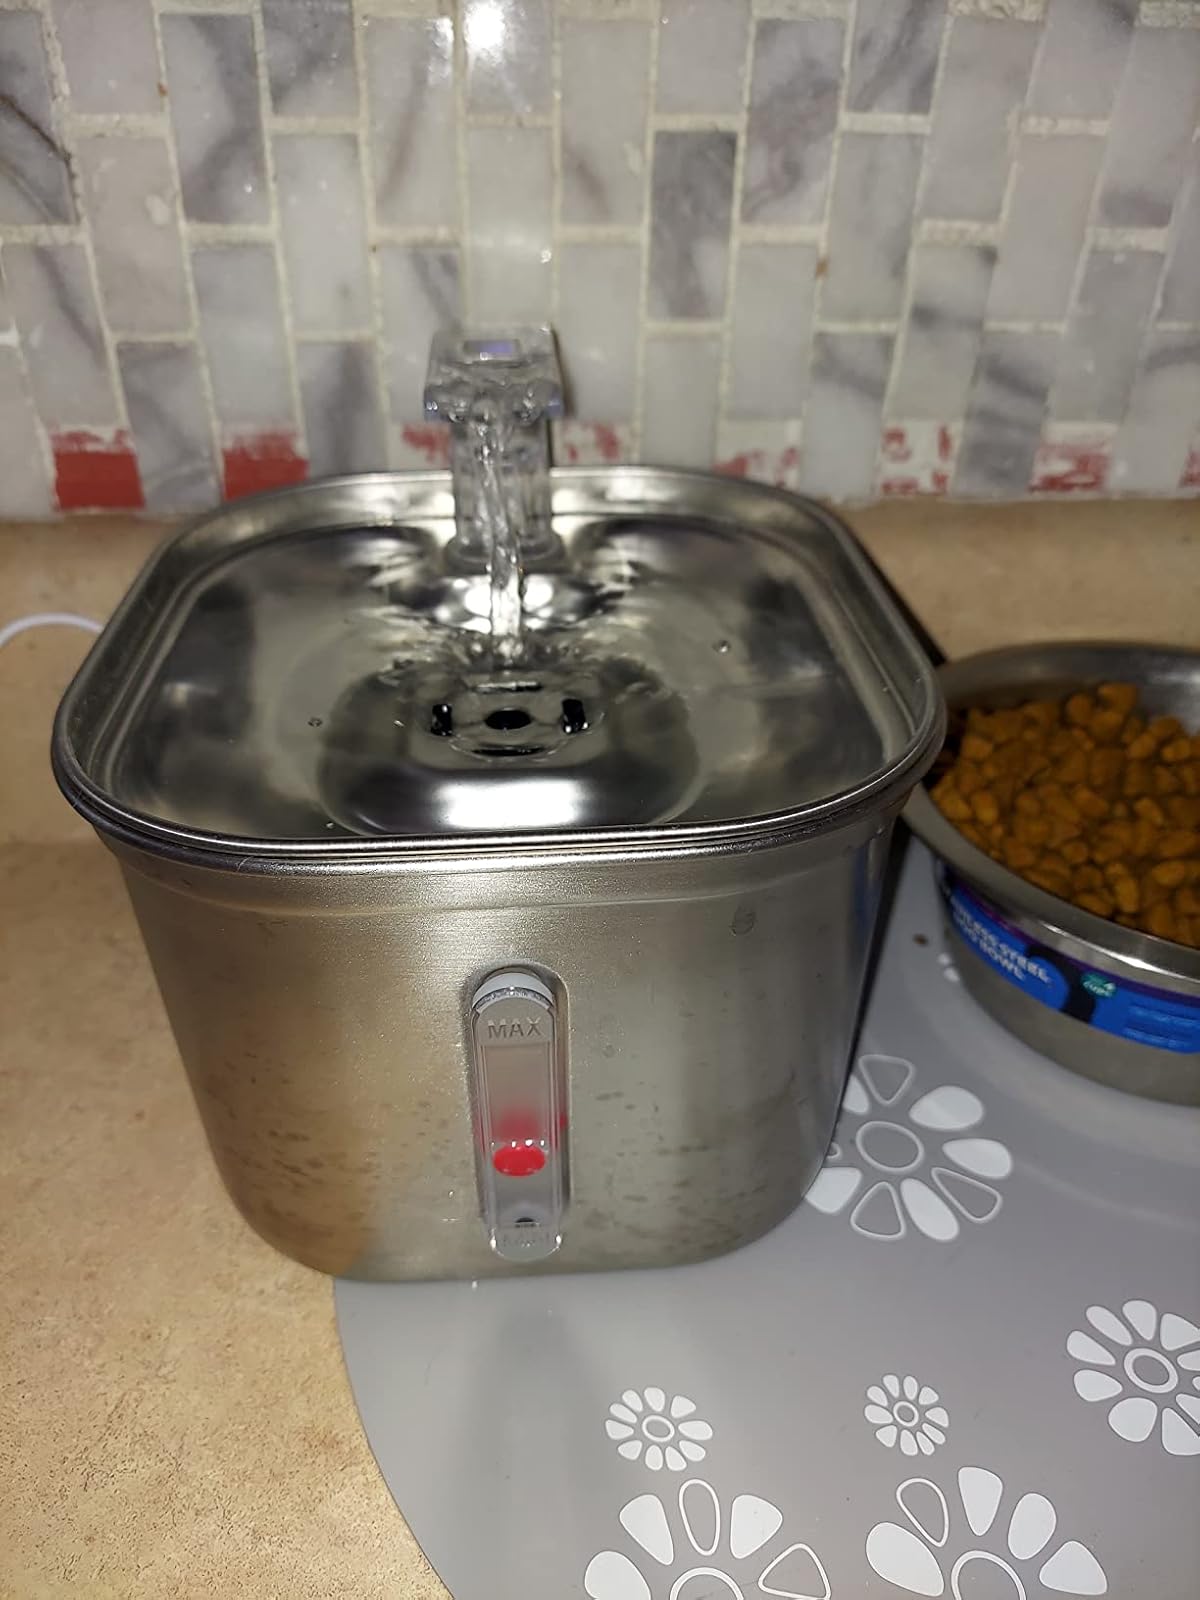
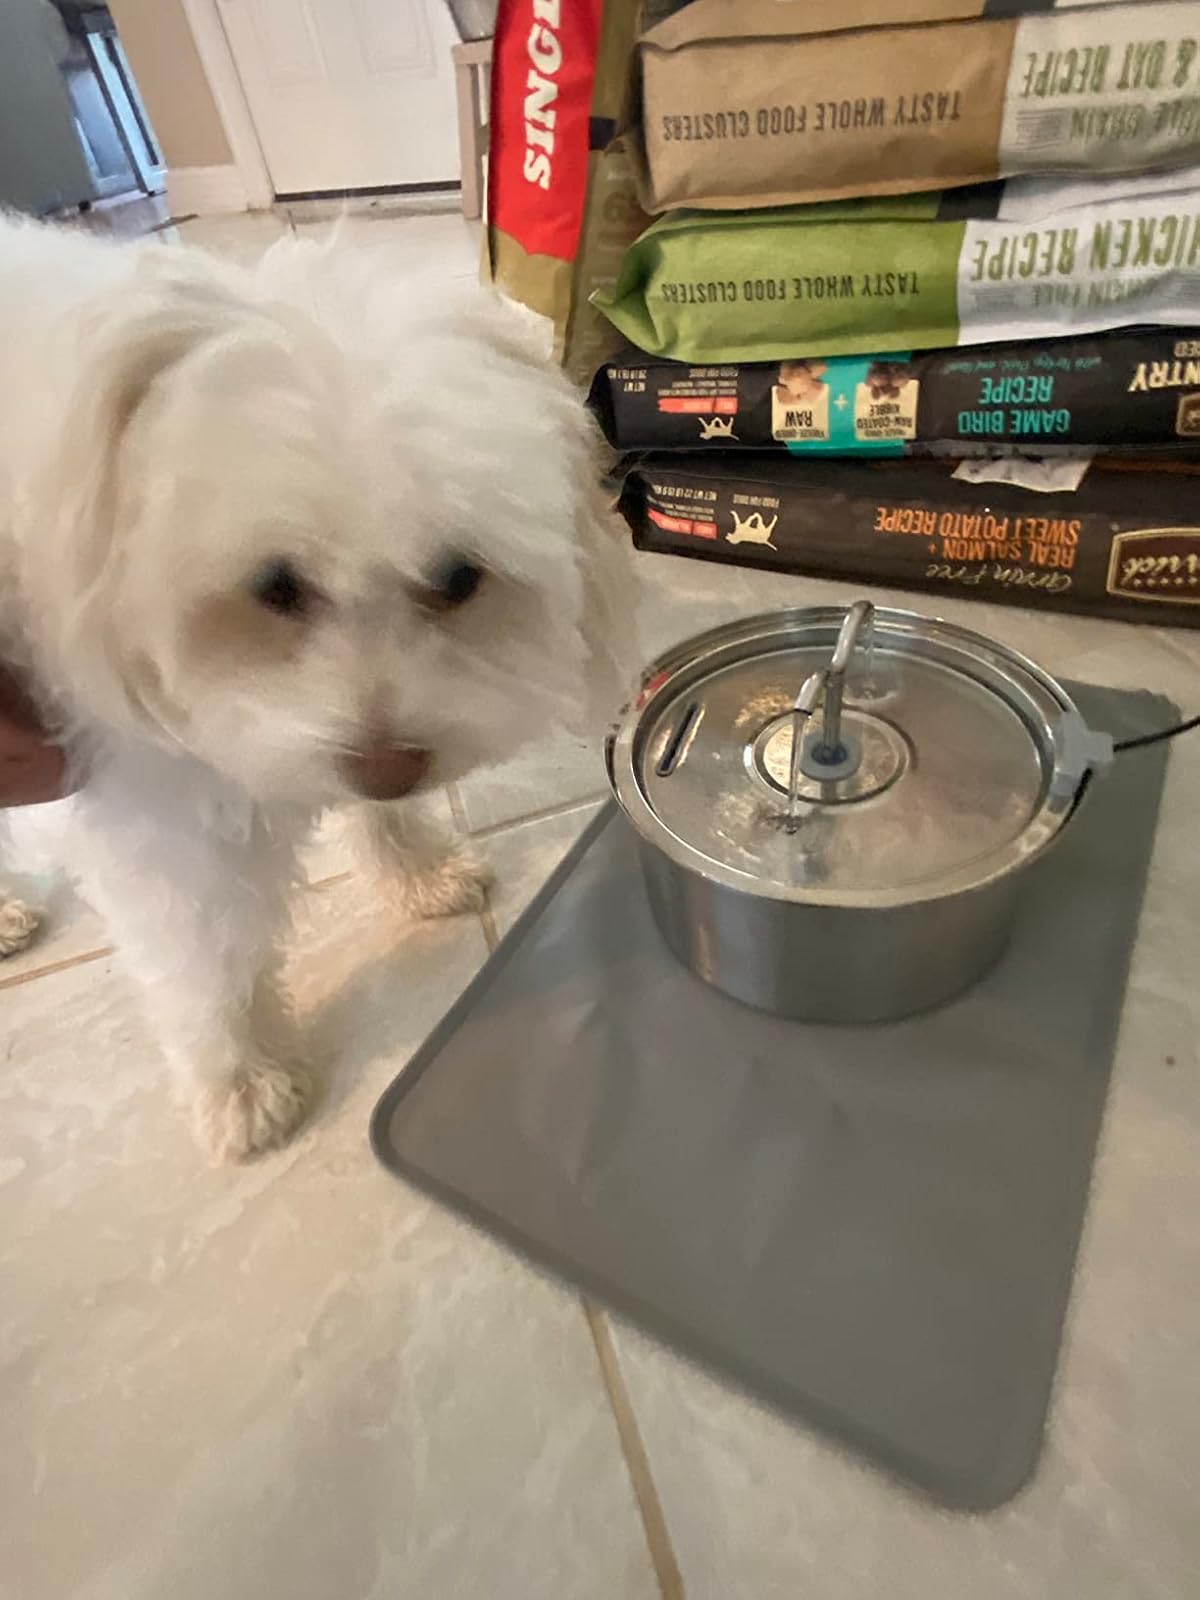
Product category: items_bowl
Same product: no